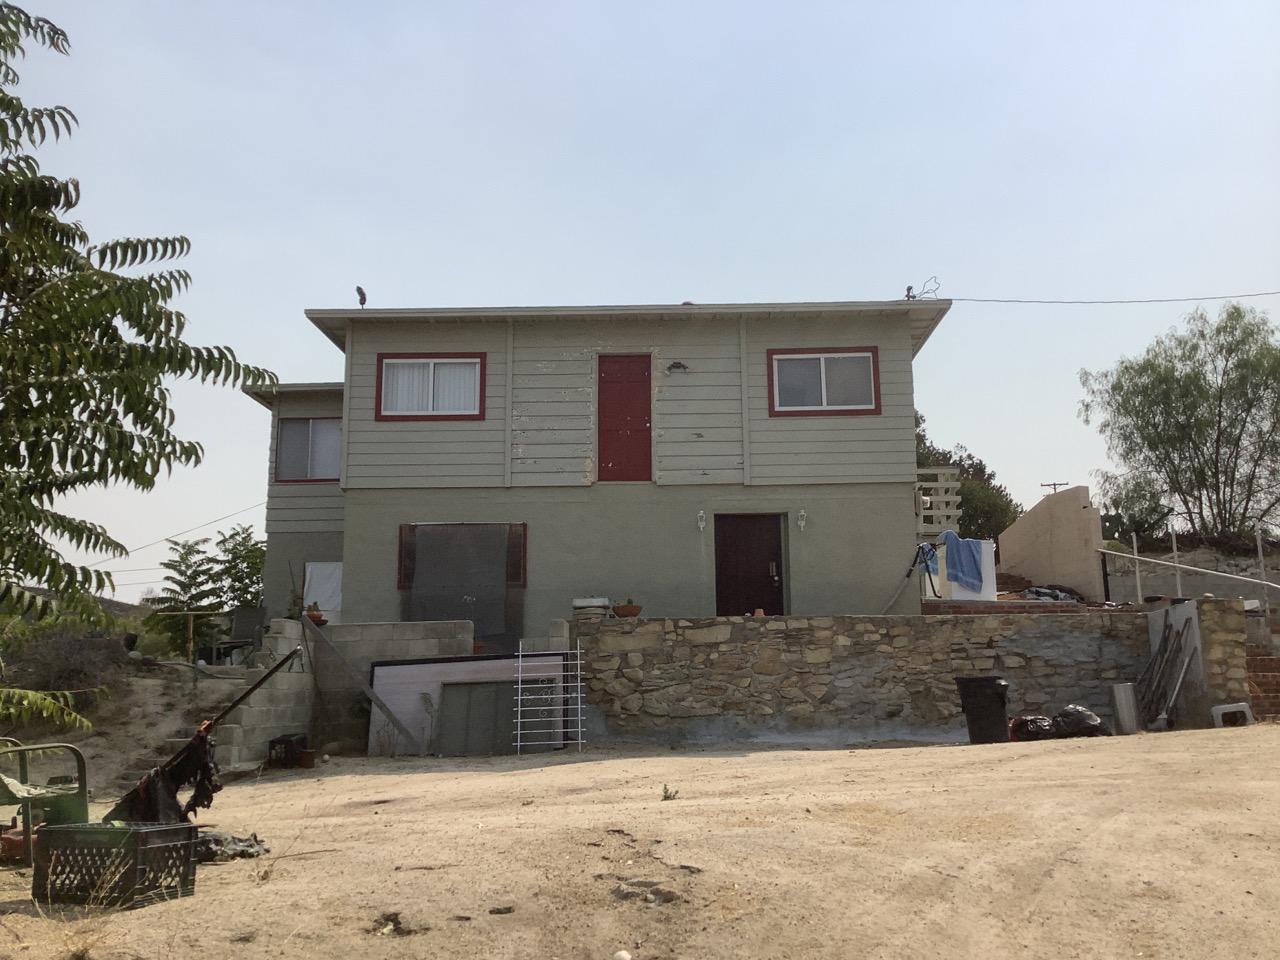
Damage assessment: no_damage